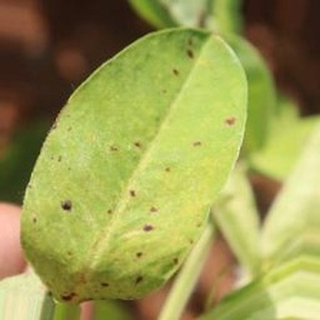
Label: groundnut_early_leaf_spot